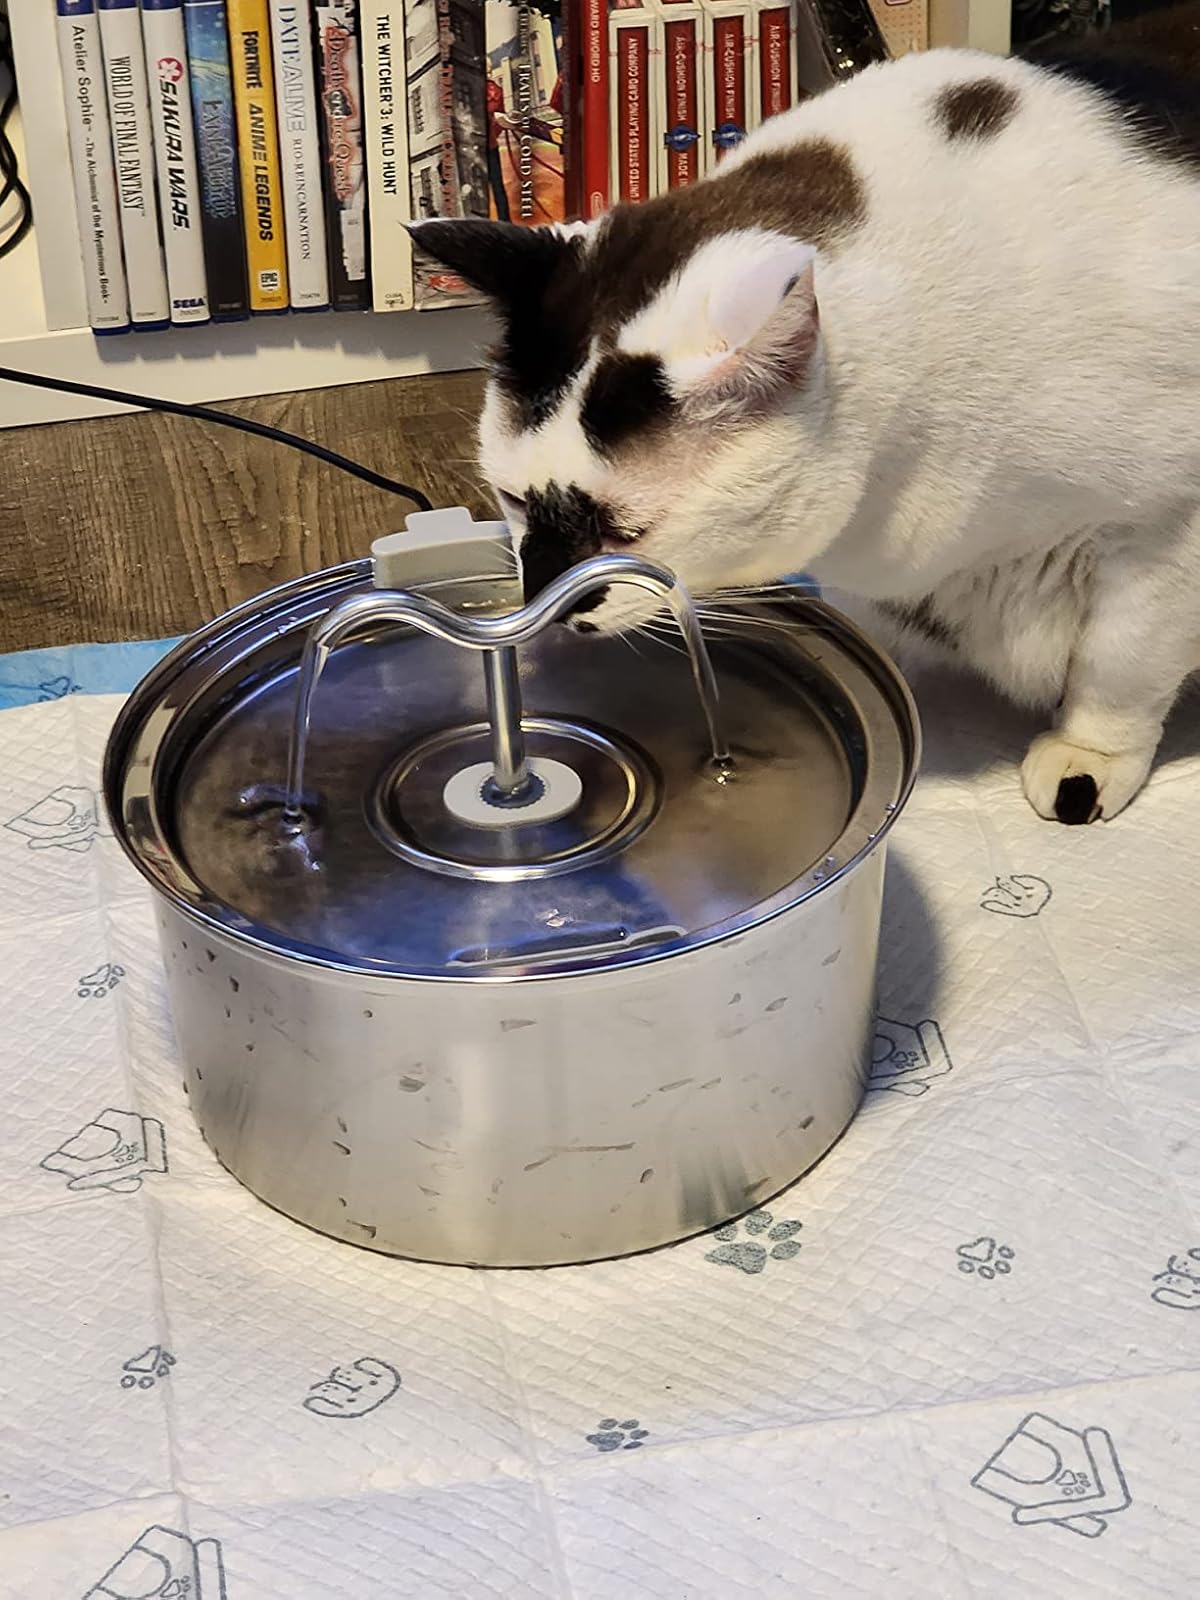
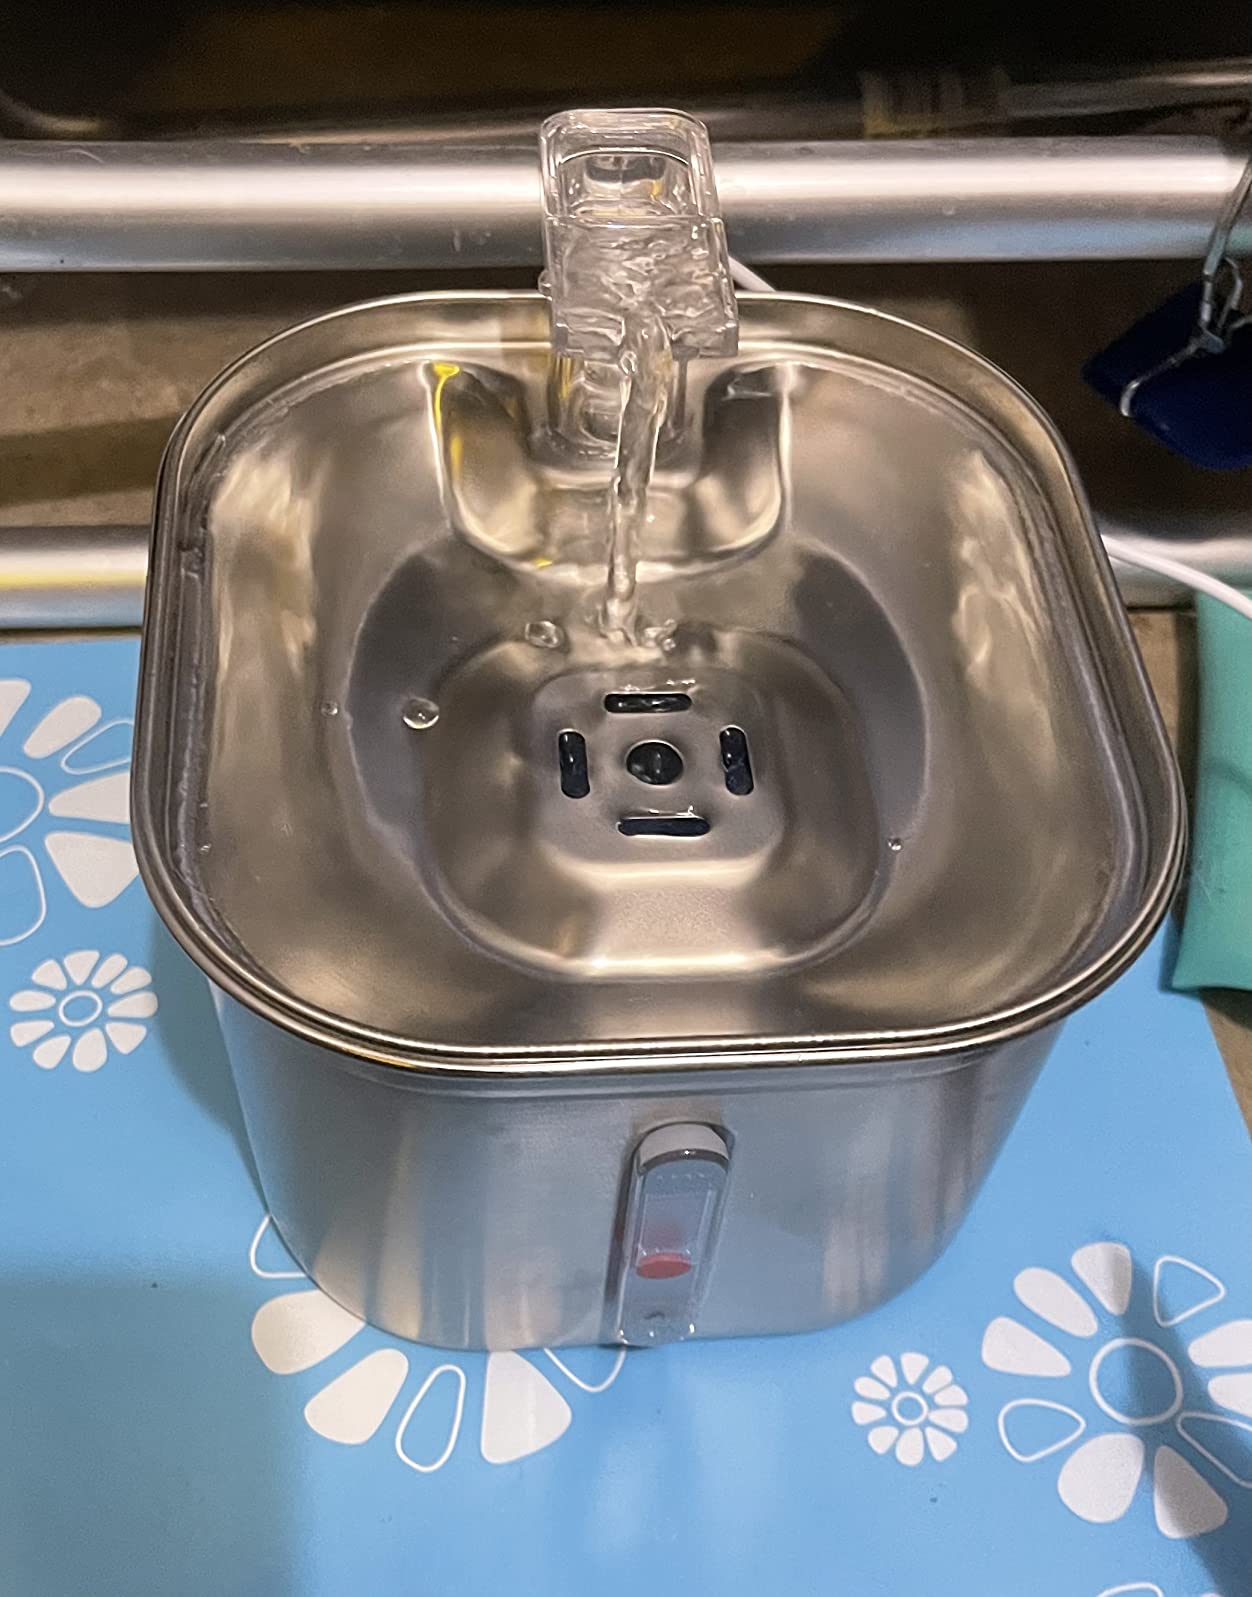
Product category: items_bowl
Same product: no